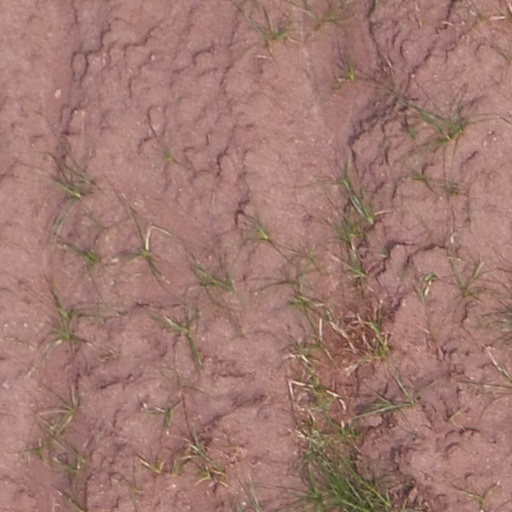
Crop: maize; corn